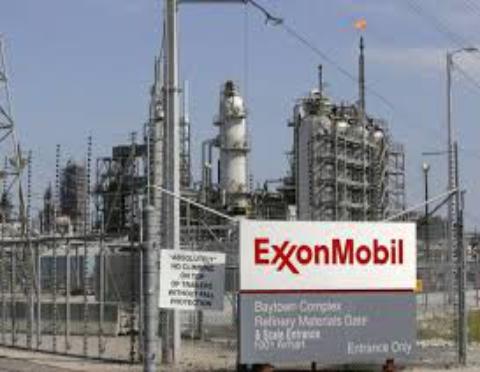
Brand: ExxonMobil
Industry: Transportation